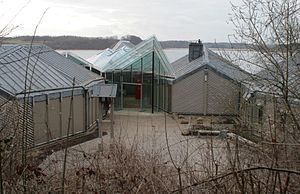
Vikingemuseum Hedeby
Indgangsbygningen til Vikingemuseum Hedeby
Vikingemuseum Hedeby er et museum i det nordlige Tyskland, beliggende i Hedeby, der beskæftiger sig med byens historie og de arkæologiske fund der er gjort i området. Det åbnede i 1985 som del af museerne på Gottorp Slot. Museet ligger få hundrede meter nord for Hedebys halvkredsvold ved Haddeby Nor ikke langt fra Haddeby Kirke.